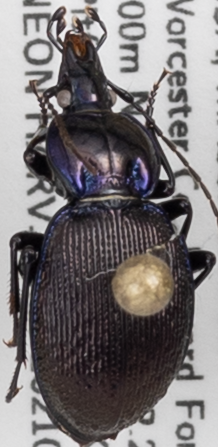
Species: Sphaeroderus stenostomus lecontei
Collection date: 2021-06-23
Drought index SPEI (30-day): -0.114
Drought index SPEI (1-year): -1.28
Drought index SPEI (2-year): -1.928